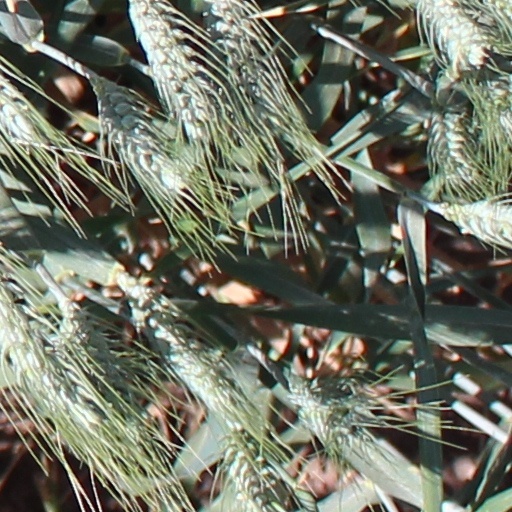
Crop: wheat